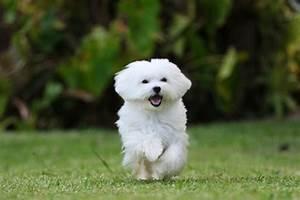
dog